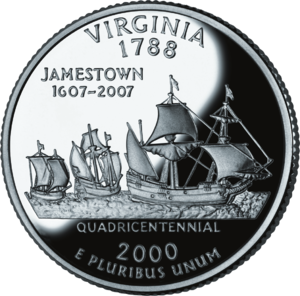
Les 50 State Quarters sont une série de cinquante pièces d'un quart de dollar américain émise par l'United States Mint de 1999 à 2008 pour faire connaître les différents États des États-Unis. Ces pièces ont été émises au rythme de cinq par an, par ordre d'entrée des États dans l'Union.
Jamestown était un village de Virginie fondé le 14 mai 1607 sur une île de la rive gauche de la James River, située à une cinquantaine de kilomètres de la baie de Chesapeake, au niveau de l'actuelle ville de Williamsburg, sur la côte est des États-Unis.